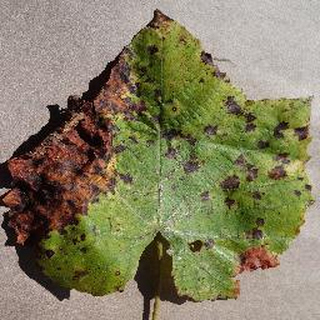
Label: grape_leaf_blight